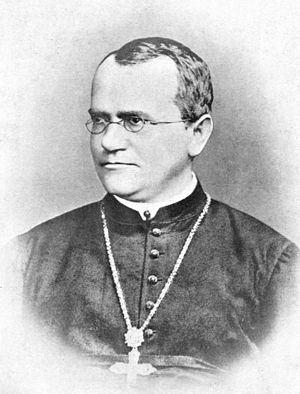
Gregor Mendel
Gregor Johann Mendel var en østrigsk munk og pioner inden for arvelighedslære. Han er blevet kaldt den nyttigste munk i historien. Mendel blev født af en tysktalende familie i et område af Østrig. I sin barndom arbejdede Mendel som gartner og studerede biavl. På opfordring fra sin fysiklærer Friedrich Frantz valgte Mendel at blive munk og tog da fornavnet Gregor.